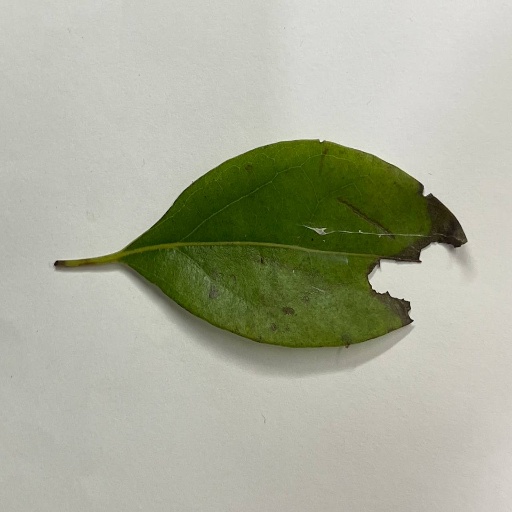
Species: Camphor
Leaf condition: Shot Hole